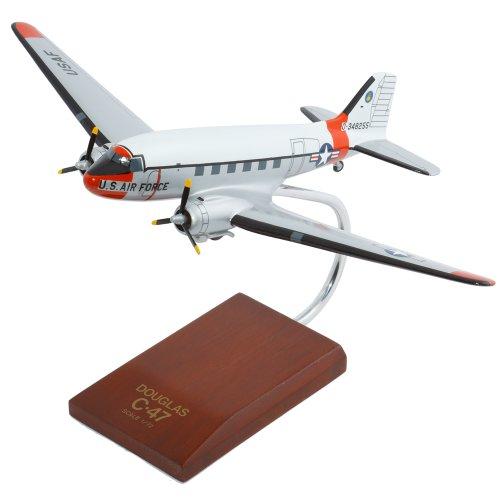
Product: Mastercraft Collection Curtiss C-47A Skytrain (Silver) Model Scale:1/72
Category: Toys & Games | Hobbies | Models & Model Kits | Pre-Built & Diecast Models | Aircraft
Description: Scale: 1/72.
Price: $121.83
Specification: ProductDimensions:11x16x7inches|ItemWeight:2pounds|ShippingWeight:2pounds(Viewshippingratesandpolicies)|DomesticShipping:ItemcanbeshippedwithinU.S.|InternationalShipping:ThisitemcanbeshippedtoselectcountriesoutsideoftheU.S.LearnMore|ShippingAdvisory:Thisitemmustbeshippedseparatelyfromotheritemsinyourorder.Additionalshippingchargeswillnotapply.|ASIN:B0006N1Q5O|Itemmodelnumber:MCC47SSW|Manufacturerrecommendedage:12-12years